James Elphinstone Roe

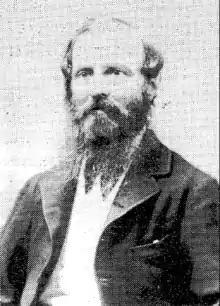
James Elphinstone Roe

James Elphinstone Roe (May 1897) was a convict transported to Western Australia. After serving his sentence he became one of the colony's ex-convict school teachers. Through his agitation for education reform, he played an important role in "shaping the education system and political policies in the colony". He later distinguished himself as a journalist.